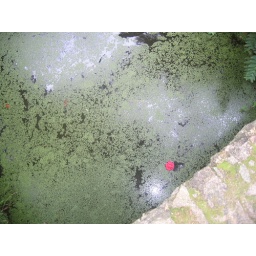
the ponds at the palace were covered in that green clover-shaped plant